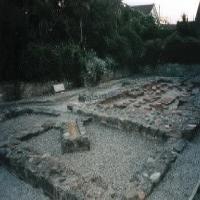
Weather: cloudy or overcast